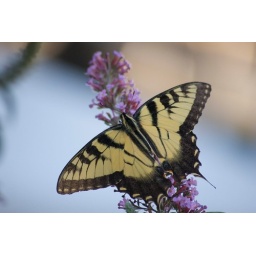
This is a butterfly on a few flowers near my house.